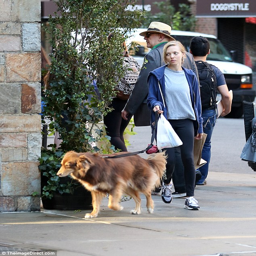
her first love : took to the streets for an early morning walk